Culloden Tower

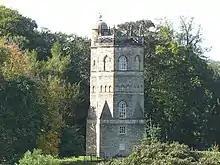
Culloden Tower, Richmond

The Culloden Tower was built as a parkland ornament or folly in about 1746 on the estate of John Yorke MP, at Richmond, North Yorkshire. It was built on the site of an earlier pele tower, the remains of which possibly form the rectangular base. It is also known as The Temple or The Cumberland Temple, in celebration of the victorious Duke of Cumberland's army over the forces of the pretender Prince Charles Edward Stuart at the battle of Culloden in 1746.